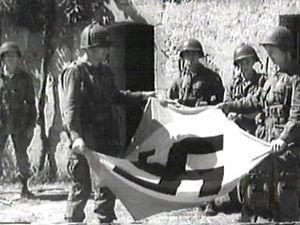
La bataille de Carentan est un engagement de la Seconde Guerre mondiale entre les forces aéroportées américaines et la Wehrmacht lors de la bataille de Normandie. Elle eut lieu du 6 au 13 juin 1944 dans les environs de Carentan en France. Théâtre de violents affrontements, la ville sera prise avant que les Allemands qui s'en étaient retirés à court de munitions ne tentent une dernière et infructueuse contre-attaque.
Carentan est une ancienne commune française, située dans le département de la Manche en région Normandie, devenue le 1ᵉʳ janvier 2016 une commune déléguée au sein de la commune nouvelle de Carentan-les-Marais.